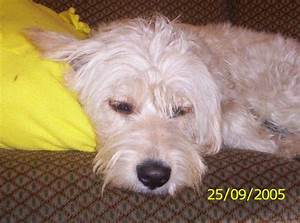
Label: cane